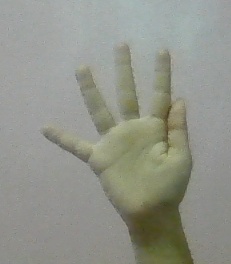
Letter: sheen